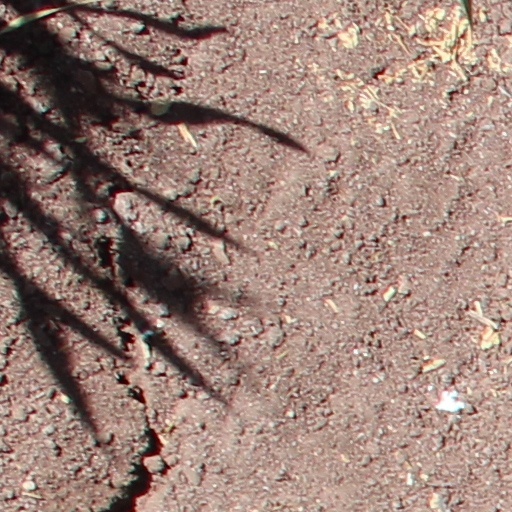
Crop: wheat